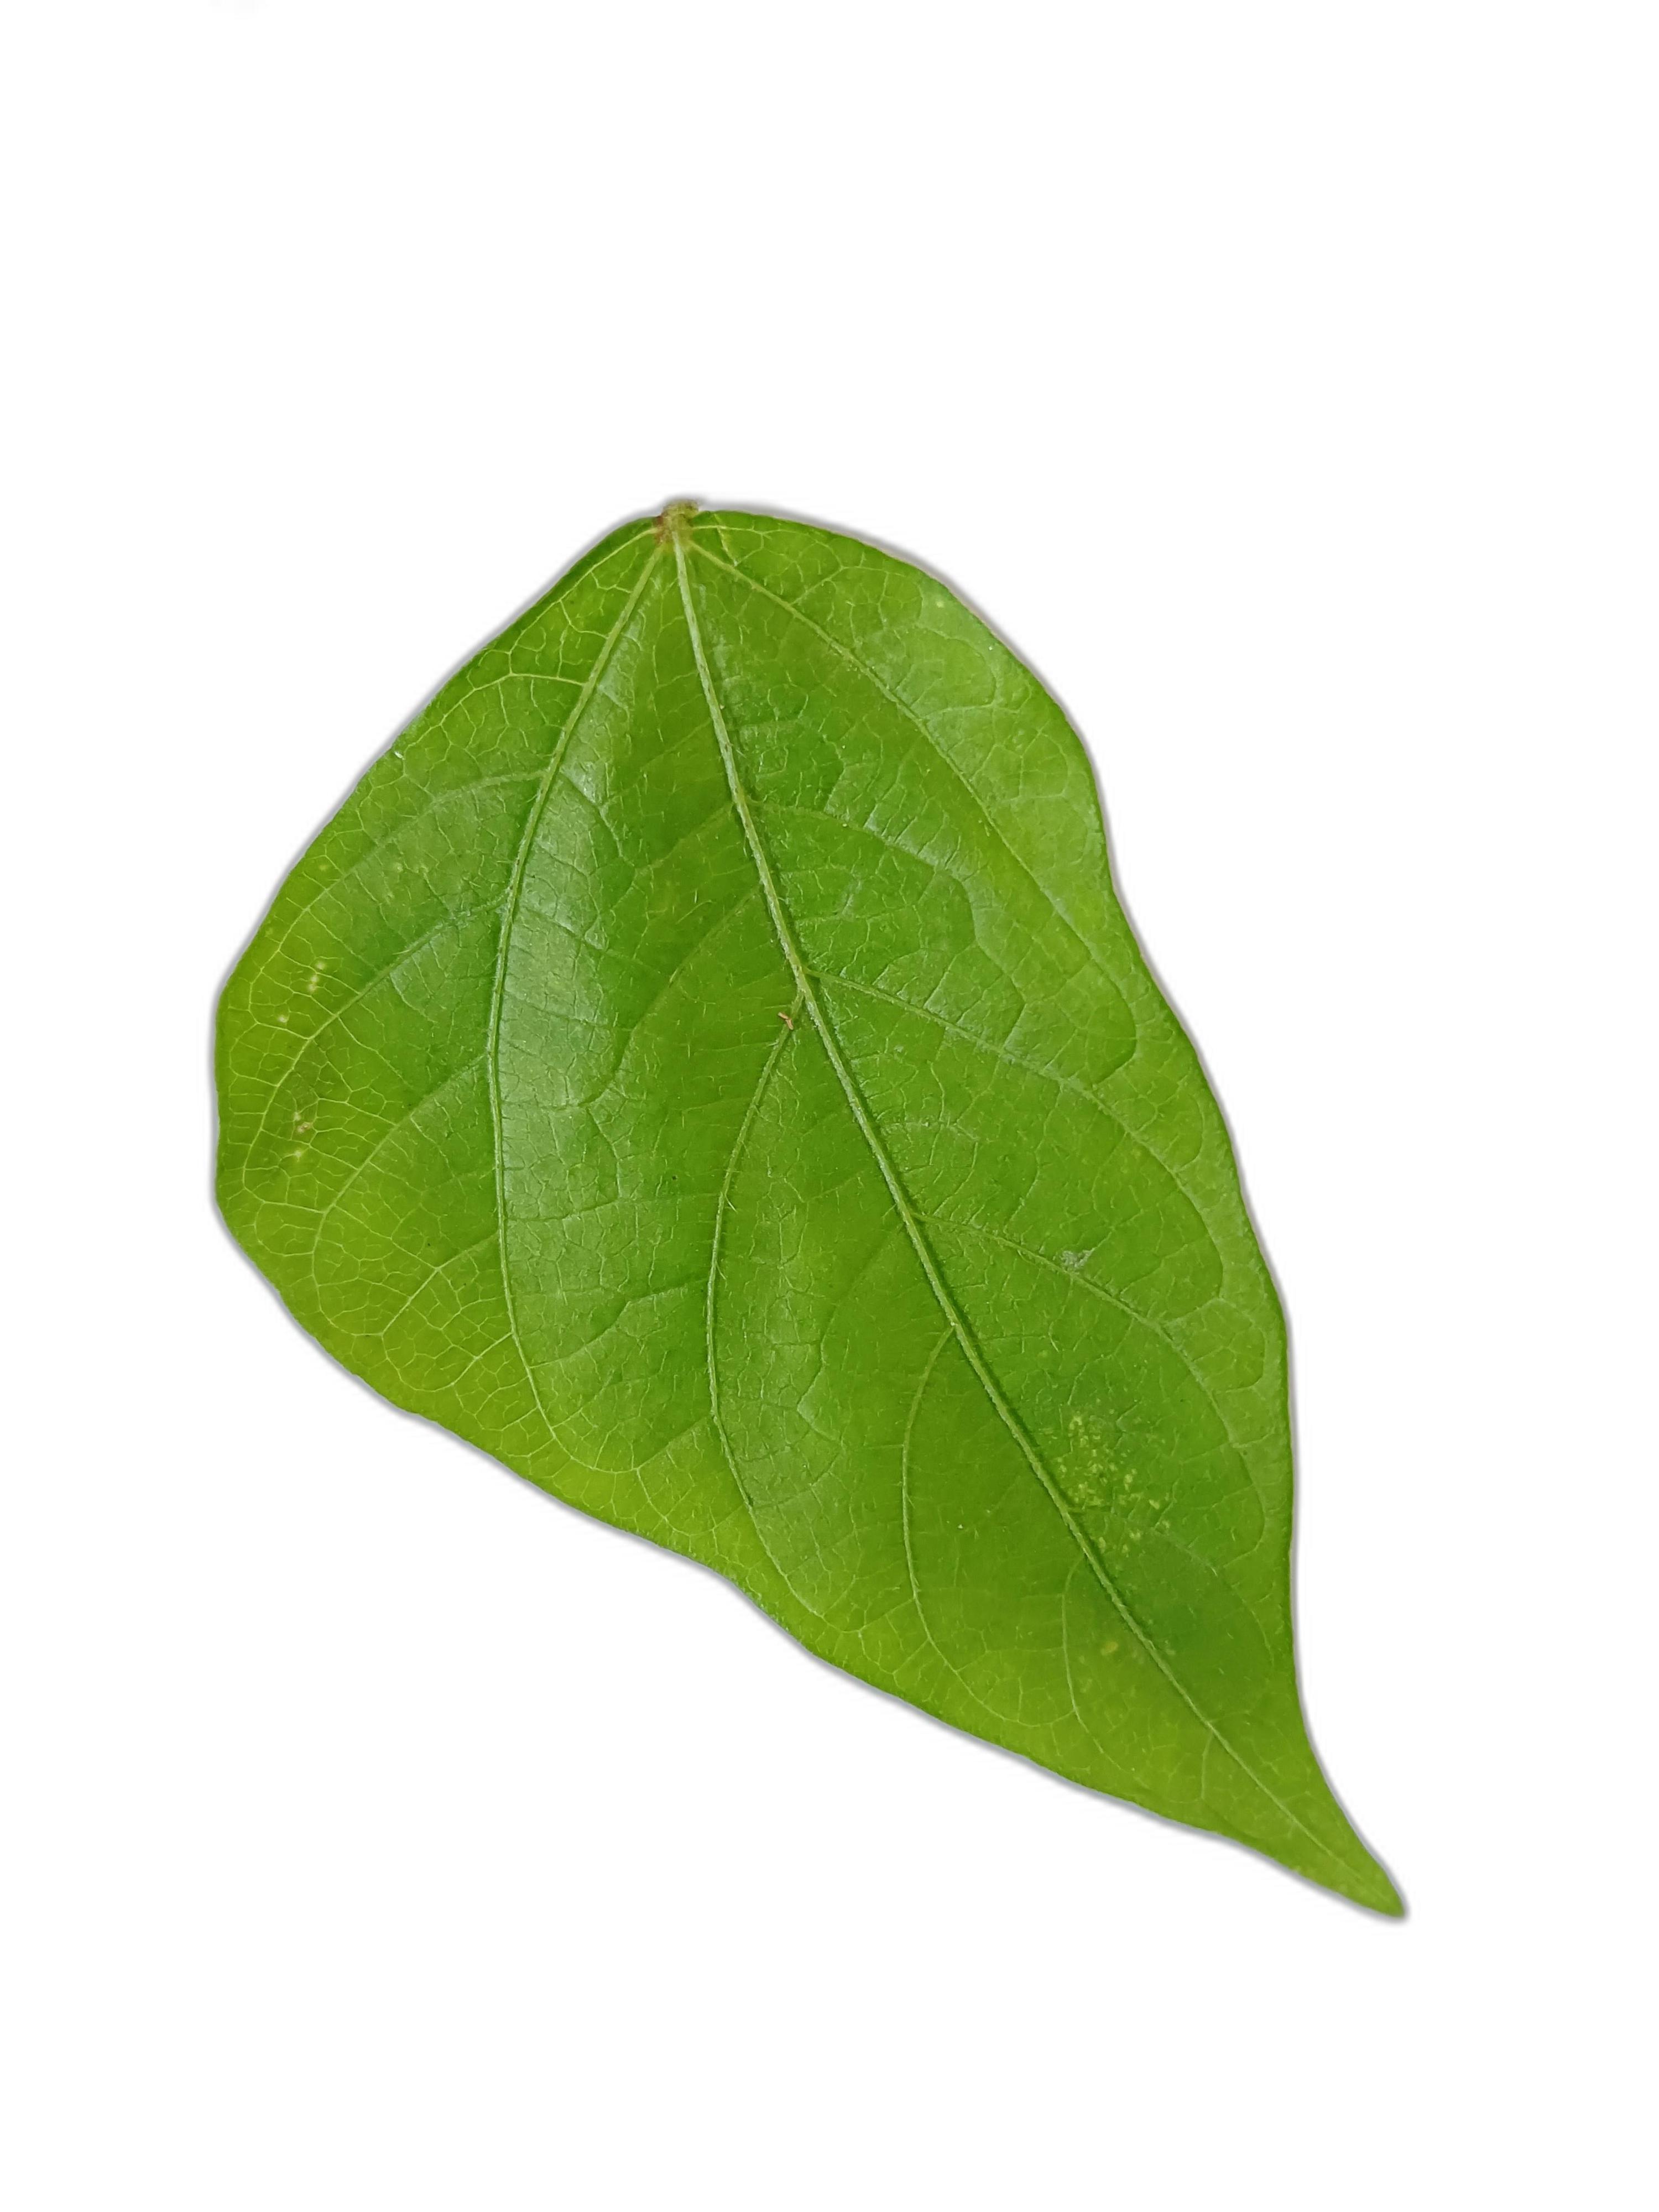
Label: Healthy